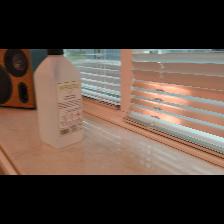
Label: NonHuman